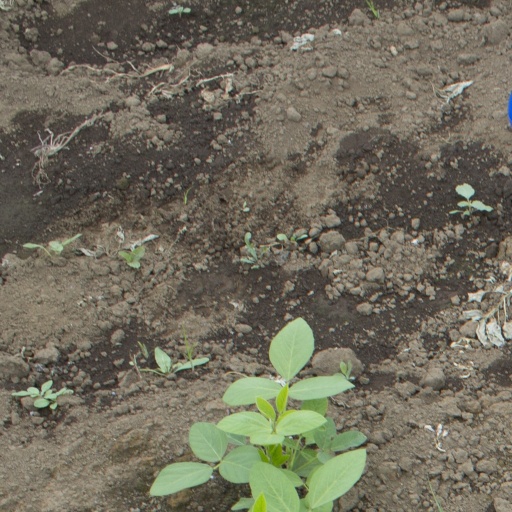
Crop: soybean